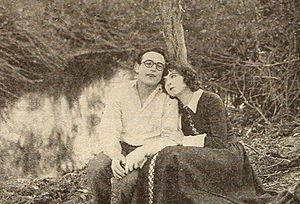
Ça t'la coupe est une comédie romantique américaine, en noir et blanc et muet, réalisée par Fred C. Newmeyer et Sam Taylor et sortie en 1924. Ce film met en scène le comique Harold Lloyd.